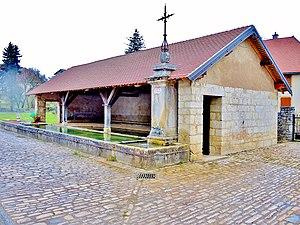
Fontaine-lavoir à l'entrée Nord du village d'Uzelle. Département du Doubs. France.